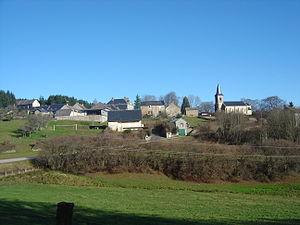
Vue générale de Glux-en-Glenne
Glux-en-Glenne est une commune française située dans le département de la Nièvre, en région Bourgogne-Franche-Comté.